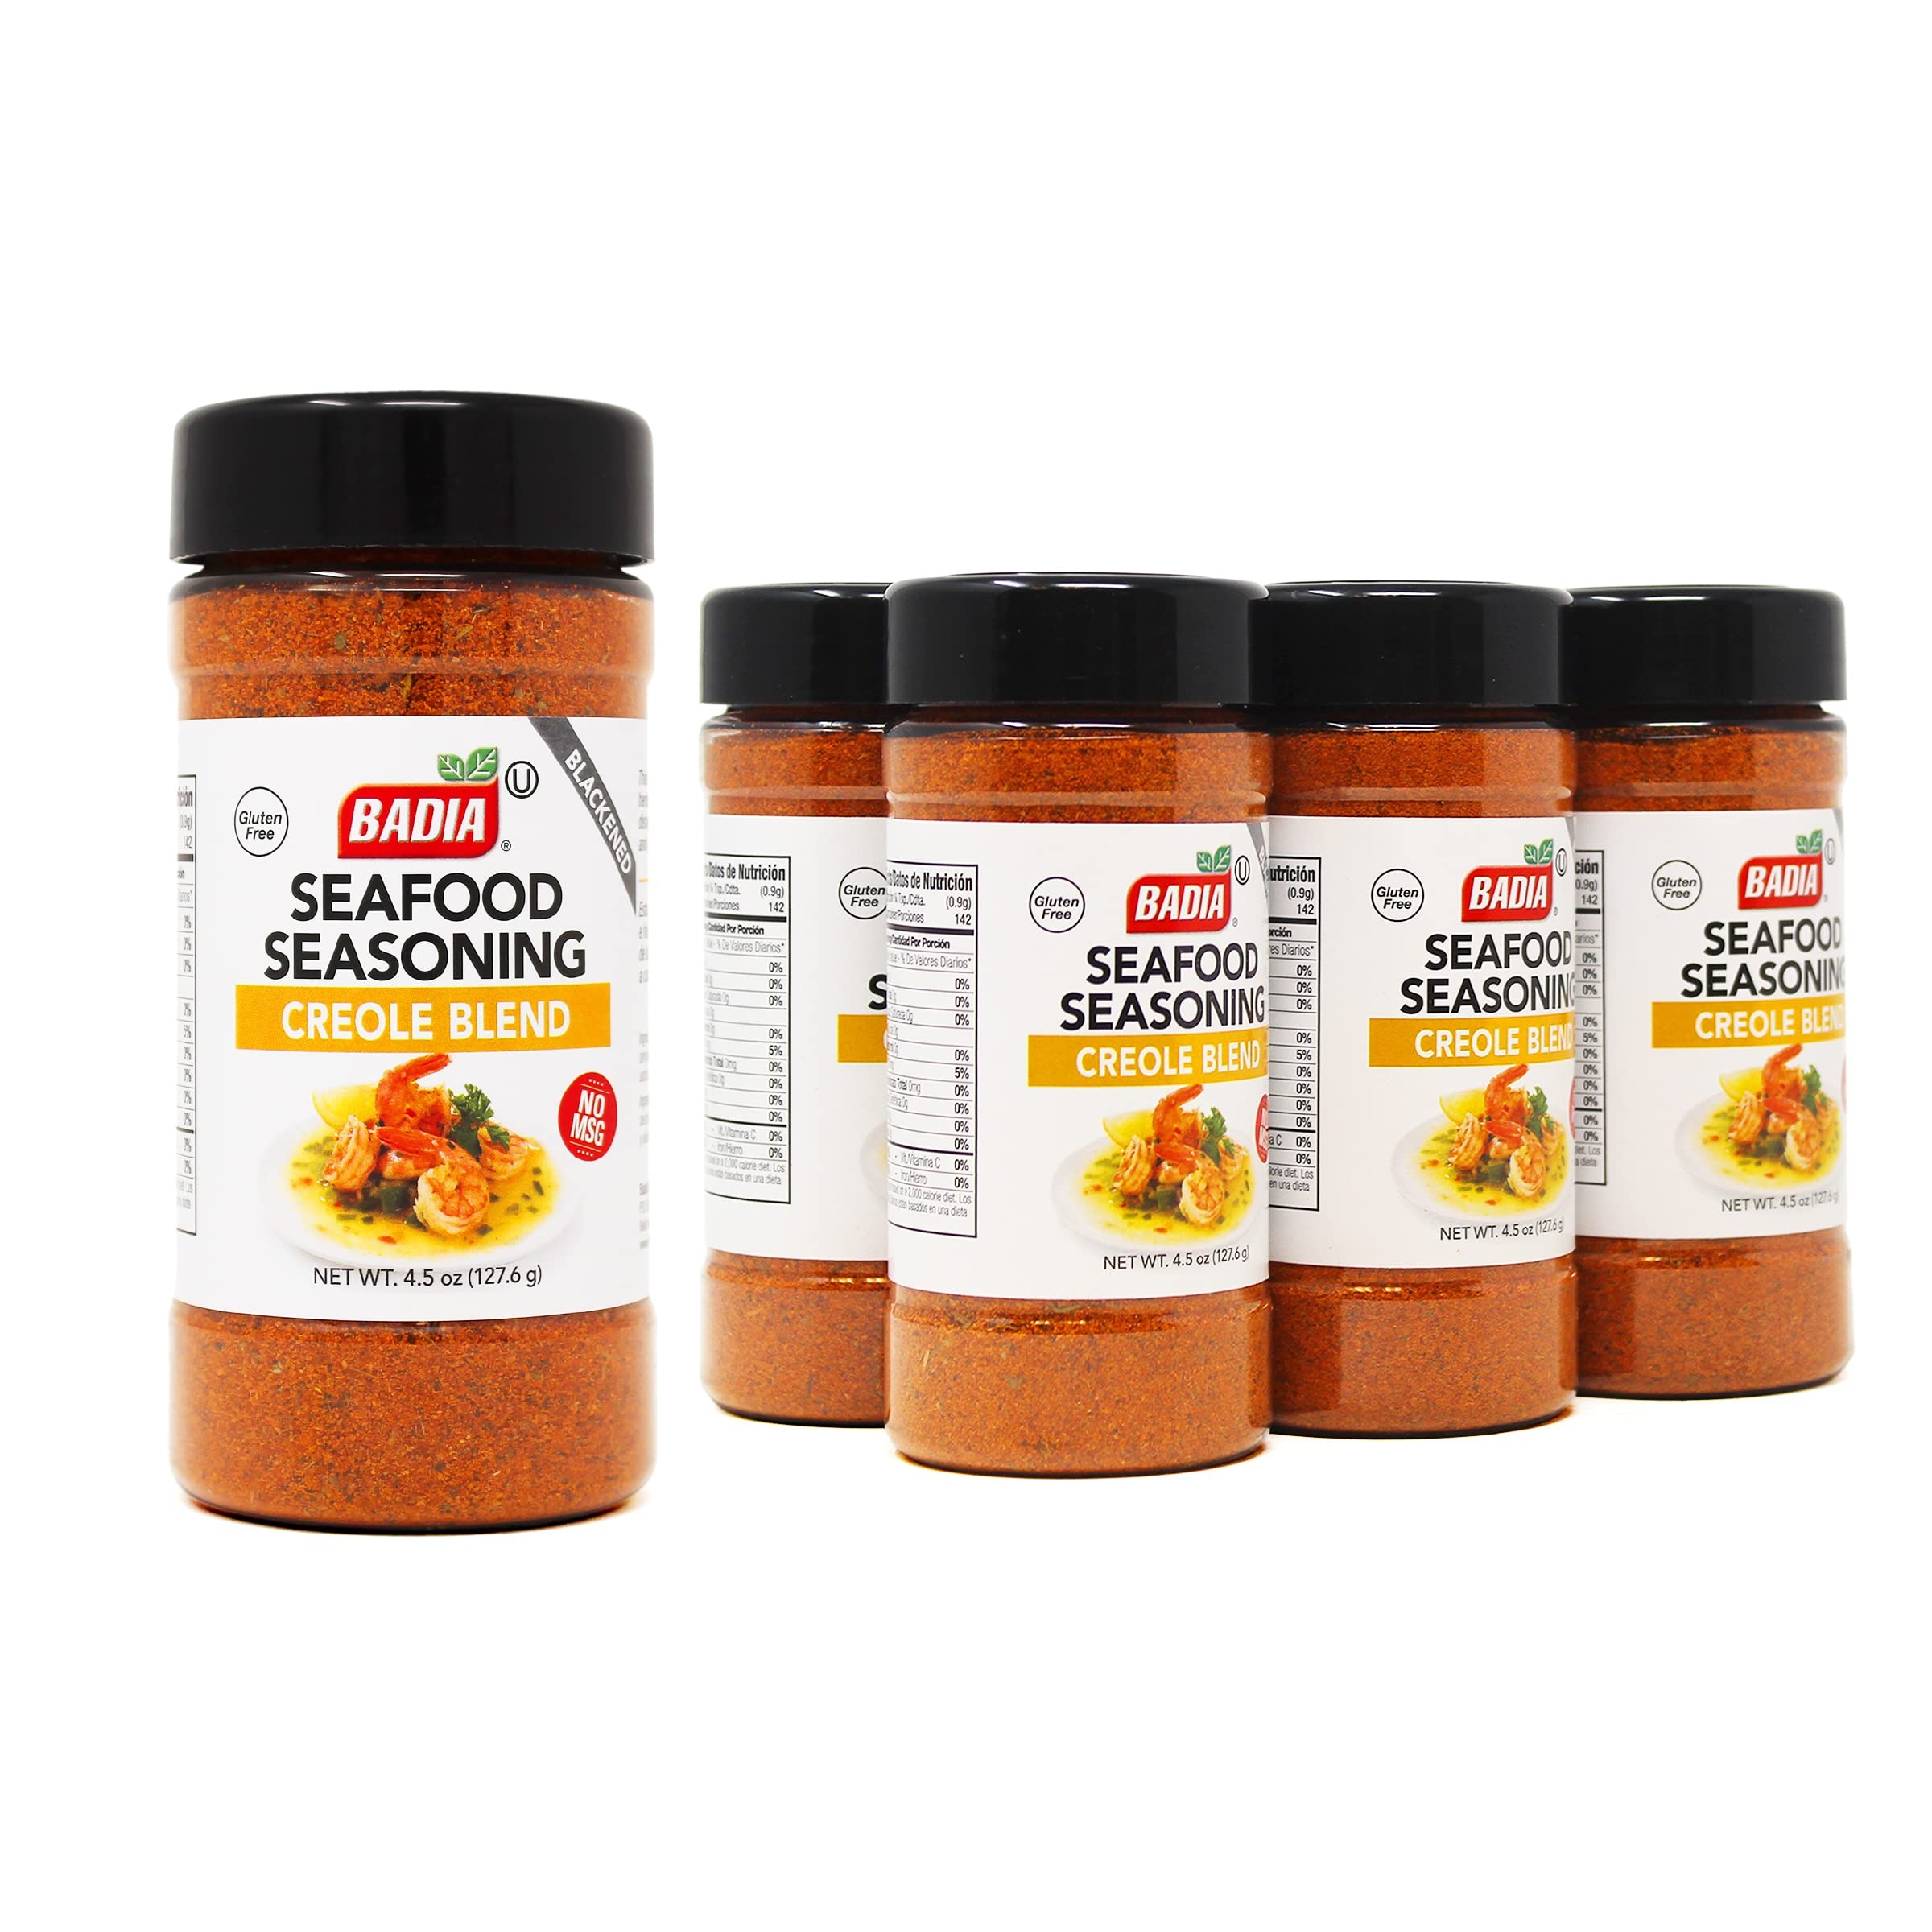
Item Name: Badia Seafood Seasoning Creole Blend, 4.5 Ounce (Pack of 6)
Bullet Point 1: Great FLAVOR
Bullet Point 2: Gluten Free
Bullet Point 3: All PURPOSE seasoning
Bullet Point 4: Kosher
Value: 27.0
Unit: ounce

Price: 29.425